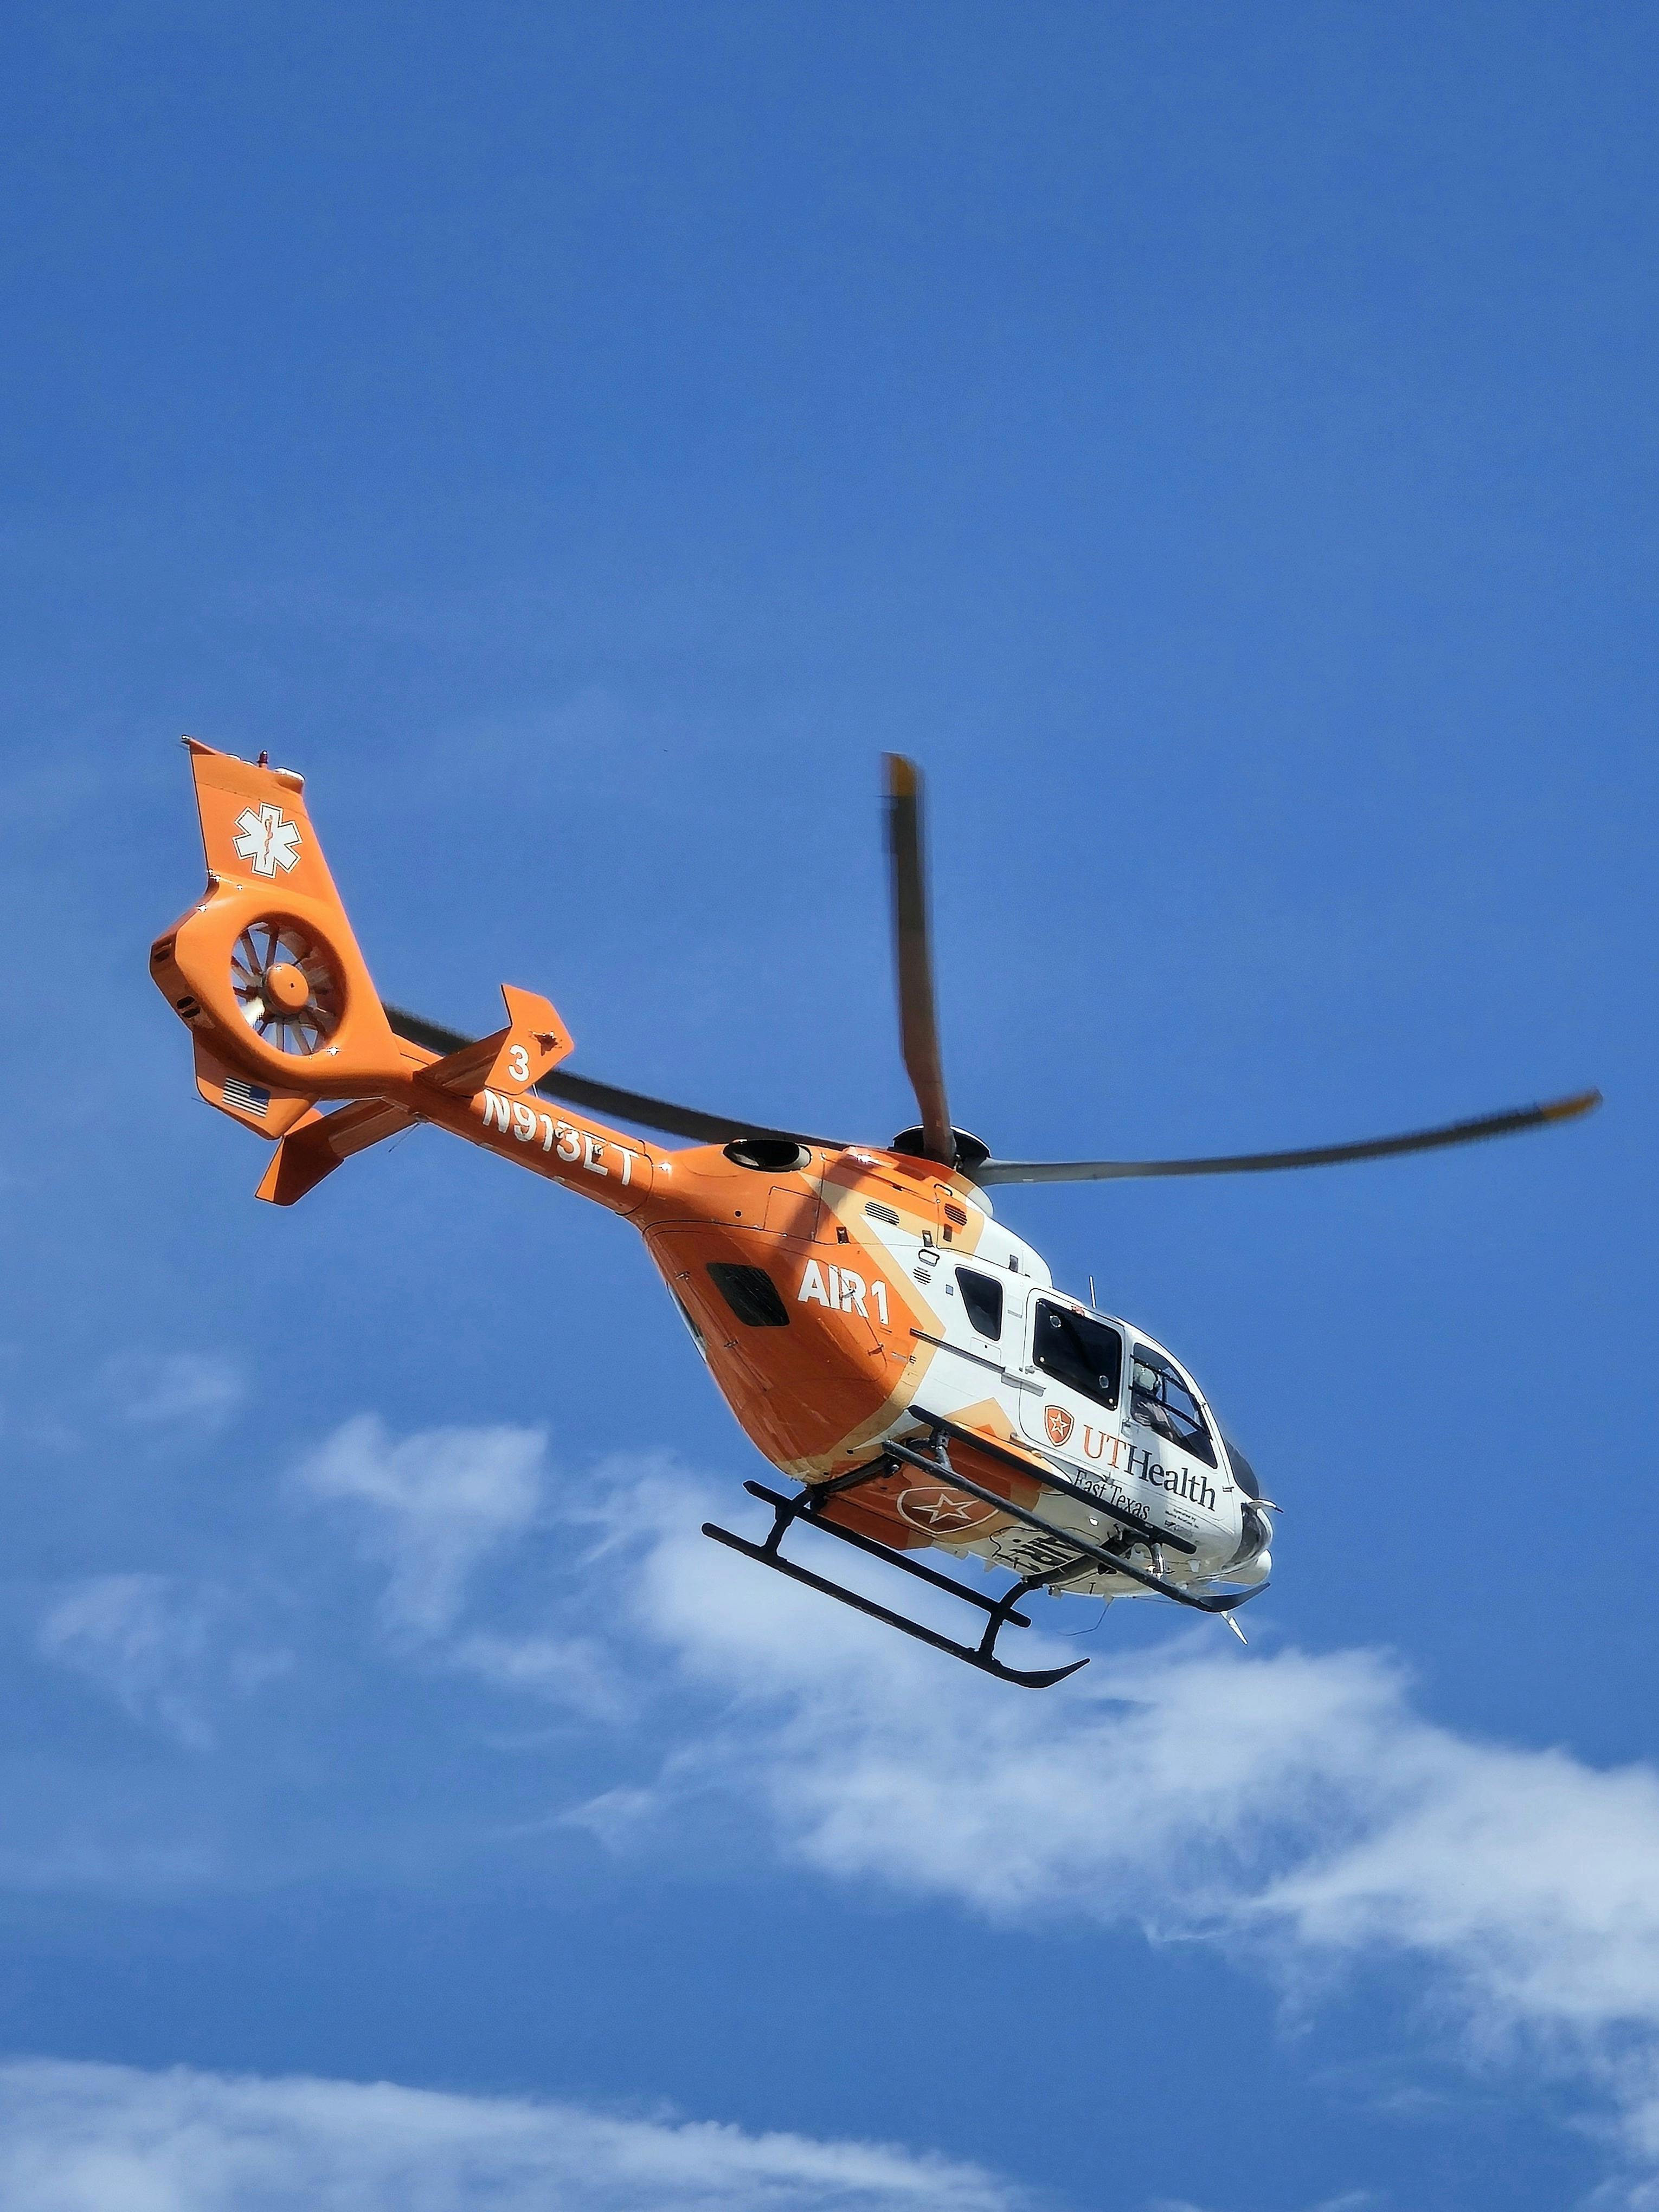
sky, helicopter, rotorcraft, aircraft, helicopter rotor, air travel, aviation, aerospace engineering, flight, aerospace manufacturer, emergency vehicle, general aviation, propeller